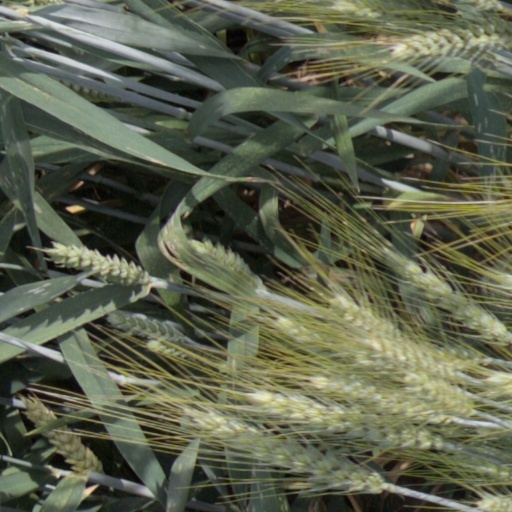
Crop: wheat